Shed

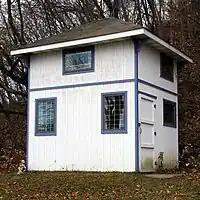
A tall shed with windows and a shingled roof

Larger, more-expensive sheds are typically constructed of wood and include features typically found in house construction, such as windows, a shingled roof, and electrical outlets. Larger sheds provide more space for engaging in hobbies such as gardening, small engine repair, or tinkering. Some sheds have small porches or include furniture, which allows them to be used for relaxation purposes. In some cases, remote workers who live in mild climates use small to medium-sized wooden garden sheds as outdoor offices. There is a growing industry in providing "off the peg" garden offices to cater to this demand, particularly in the UK but also in the US.